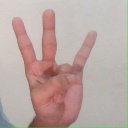
अक्षर: क्ष